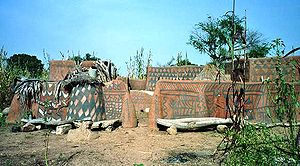
Upper East (Ghana)
Malede huse  lidt vest for Bolgatanga
Upper East Region er en region i Ghana. Den ligger i den nordøstlige del af landet, og grænser til Burkina Faso mod nord og Togo mod øst. Administrationsbyen er byen Bolgatanga. Landskabet består for det meste af savanne og sahel, og det er et meget tørt klima.